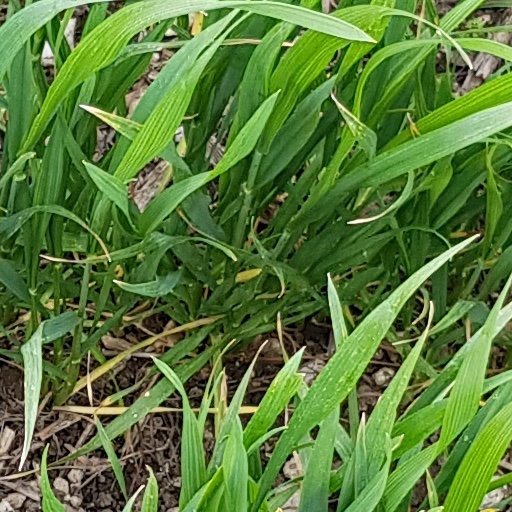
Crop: wheat